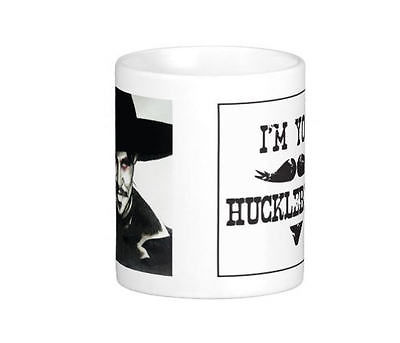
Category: mug